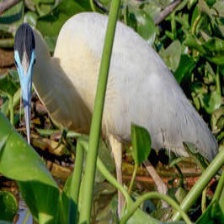
Species: CAPPED HERON
Scientific name: PILHERODIUS PILEATUS
ImageNet parent category: little_blue_heron